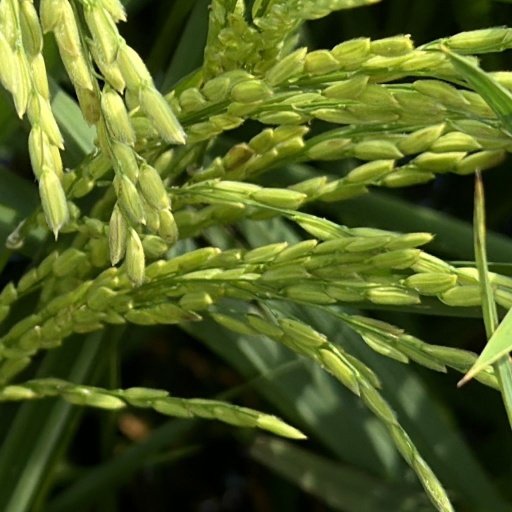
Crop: rice